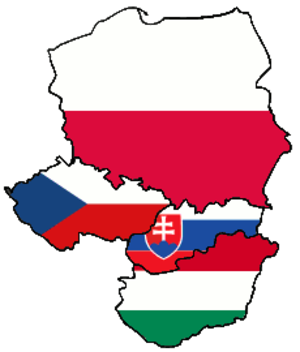
Visegrádgruppen / Nutidige aktiviteter
Visegrádgruppens medlemslande
Visegrádgruppen, også kaldet Visegrádlandene og V4, er et samarbejde imellem de fire mellemeuropæiske stater Polen, Tjekkiet, Slovakiet og Ungarn. Visegrádlandene har et indbyggertal på omkring 65 millioner og et samlet areal på ca. 530.000 km².